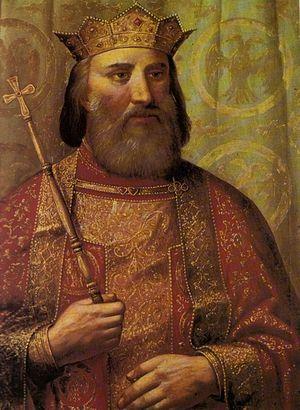
Lazar Hrebeljanović ou Lazare de Serbie, est un souverain serbe de la dynastie des Lazarević. Tué lors de la bataille de Kosovo Polje, il est vénéré comme un saint martyr par l'Église orthodoxe et fêté le 15 juin.